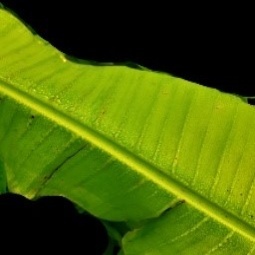
Label: Magnesium